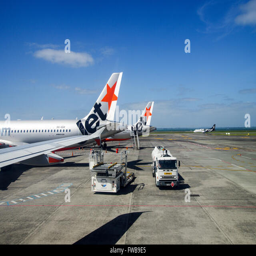
tails of aircraft parked on the tarmac with taxiing in the background